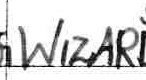
Label: Wizards